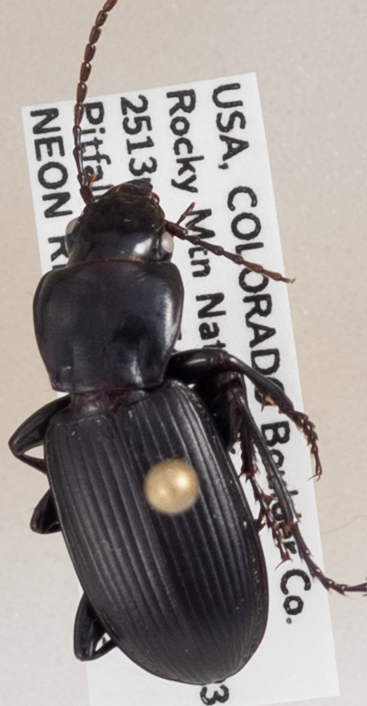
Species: Pterostichus protractus
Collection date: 2020-09-01
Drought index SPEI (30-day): -2.09
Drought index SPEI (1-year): -1.45
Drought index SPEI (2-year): -1.13